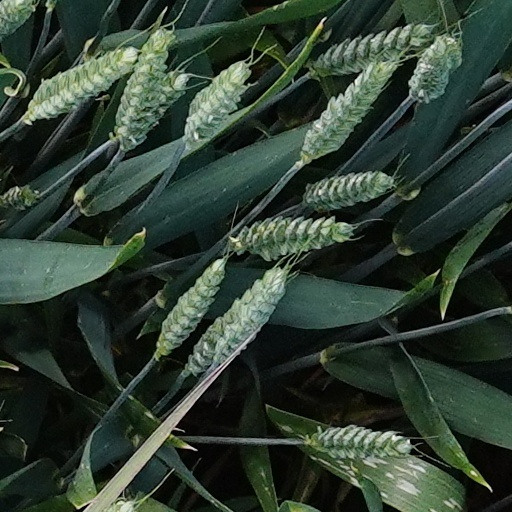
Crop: wheat